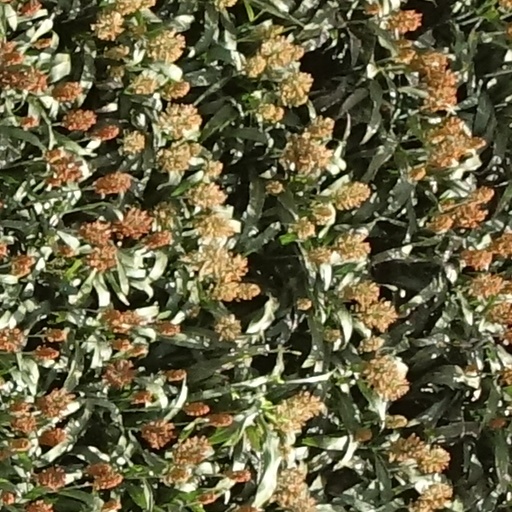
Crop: sorghum